Brandenburg–Pomeranian conflict

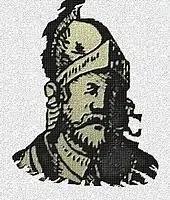
Barnim I, Duke of Pomerania

In the 1230s, the Margraviate of Brandenburg was ruled in common by two brothers of the House of Ascania, John I and Otto III, while the Duchy of Pomerania was partially divided and ruled by two cousins of the House of Pomerania, Wartislaw III of Pomerania-Demmin and Barnim I of Pomerania-Stettin. Johann I of Brandenburg married a daughter of Valdemar Sejr, king of Denmark, and therewith came into possession of half of the terra Wolgast in Pomerania. He then forced Wartislaw III into the Treaty of Kremmen in 1236: Wartislaw III had to recognize Brandenburgian overlordship and succession in Pomerania-Demmin, and cede his territories south of Demmin to Brandenburg.